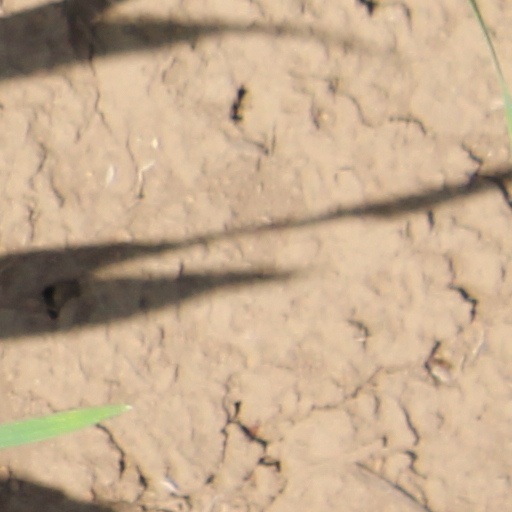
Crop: wheat